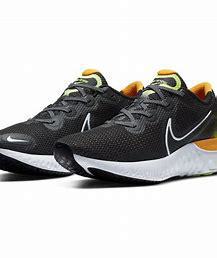
Brand: Nike
Model: Renew Run